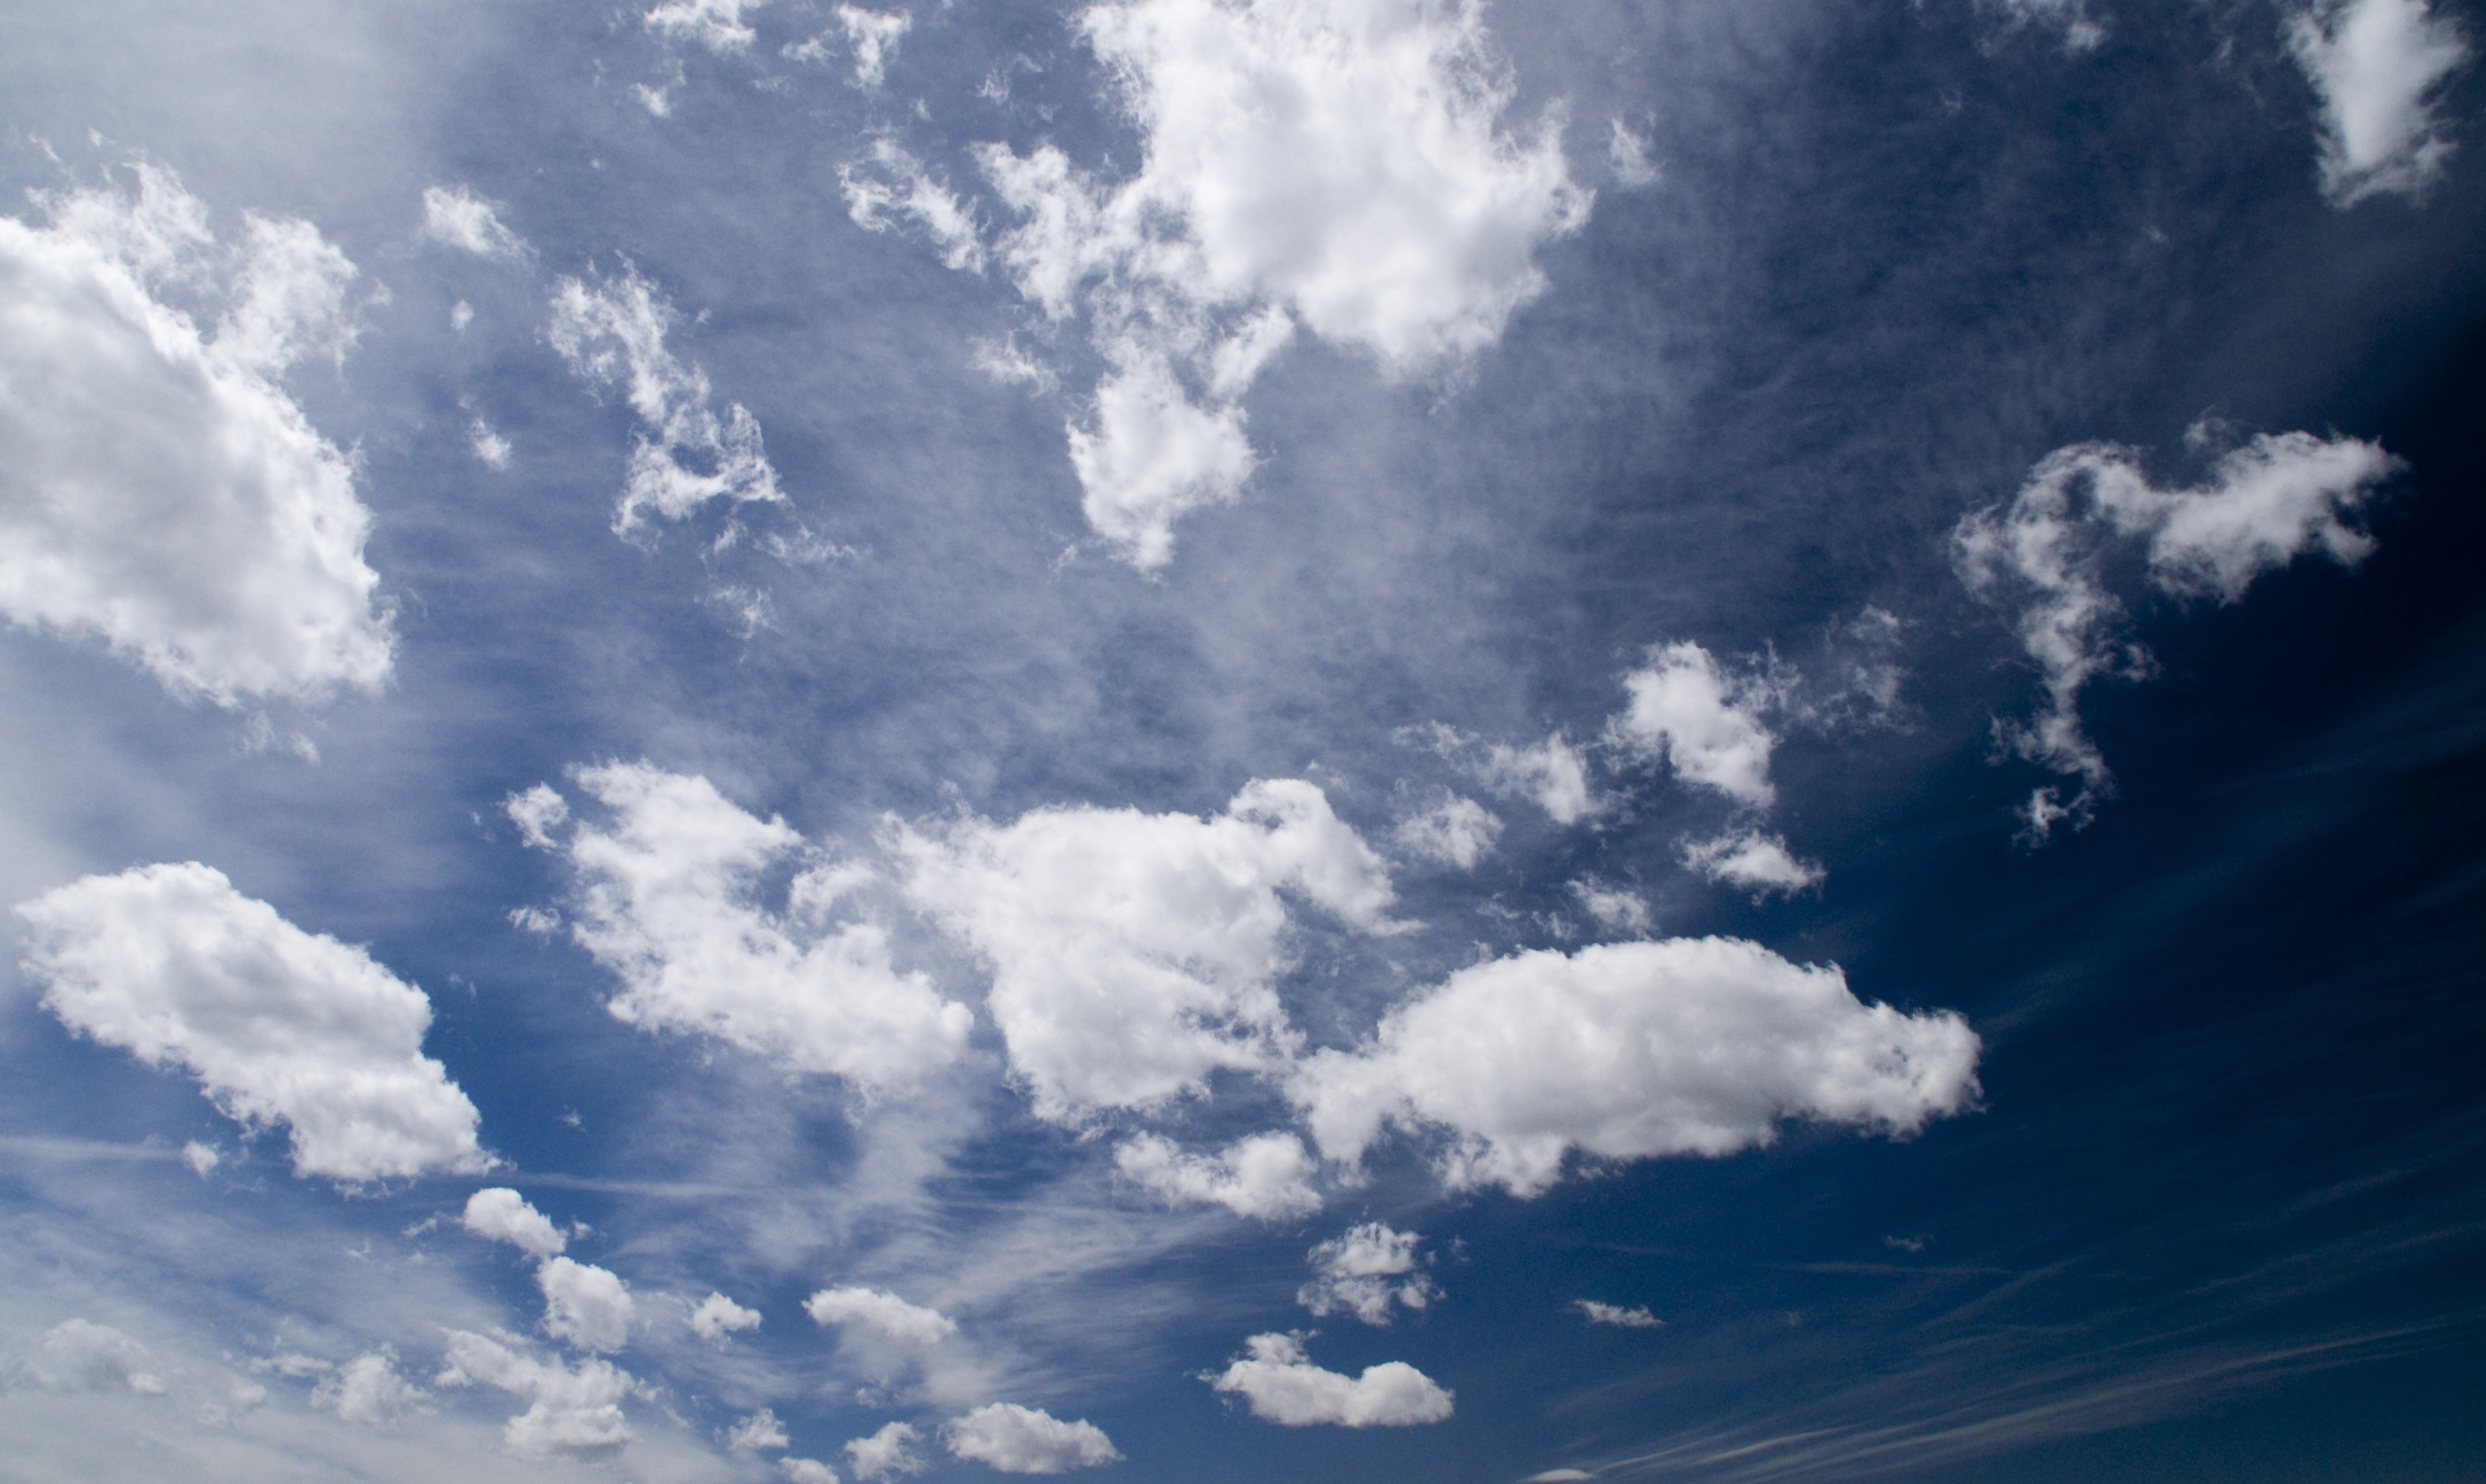
nature, horizon, cloud, sky, sunlight, atmosphere, daytime, environment, tranquil, scenic, weather, cumulus, blue, cloudscape, outdoors, clouds, meteorology, meteorological phenomenon, atmosphere of earth